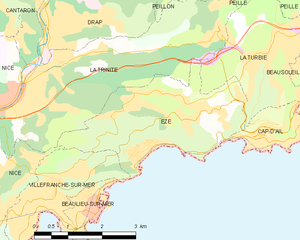
Carte des communes françaises: Èze